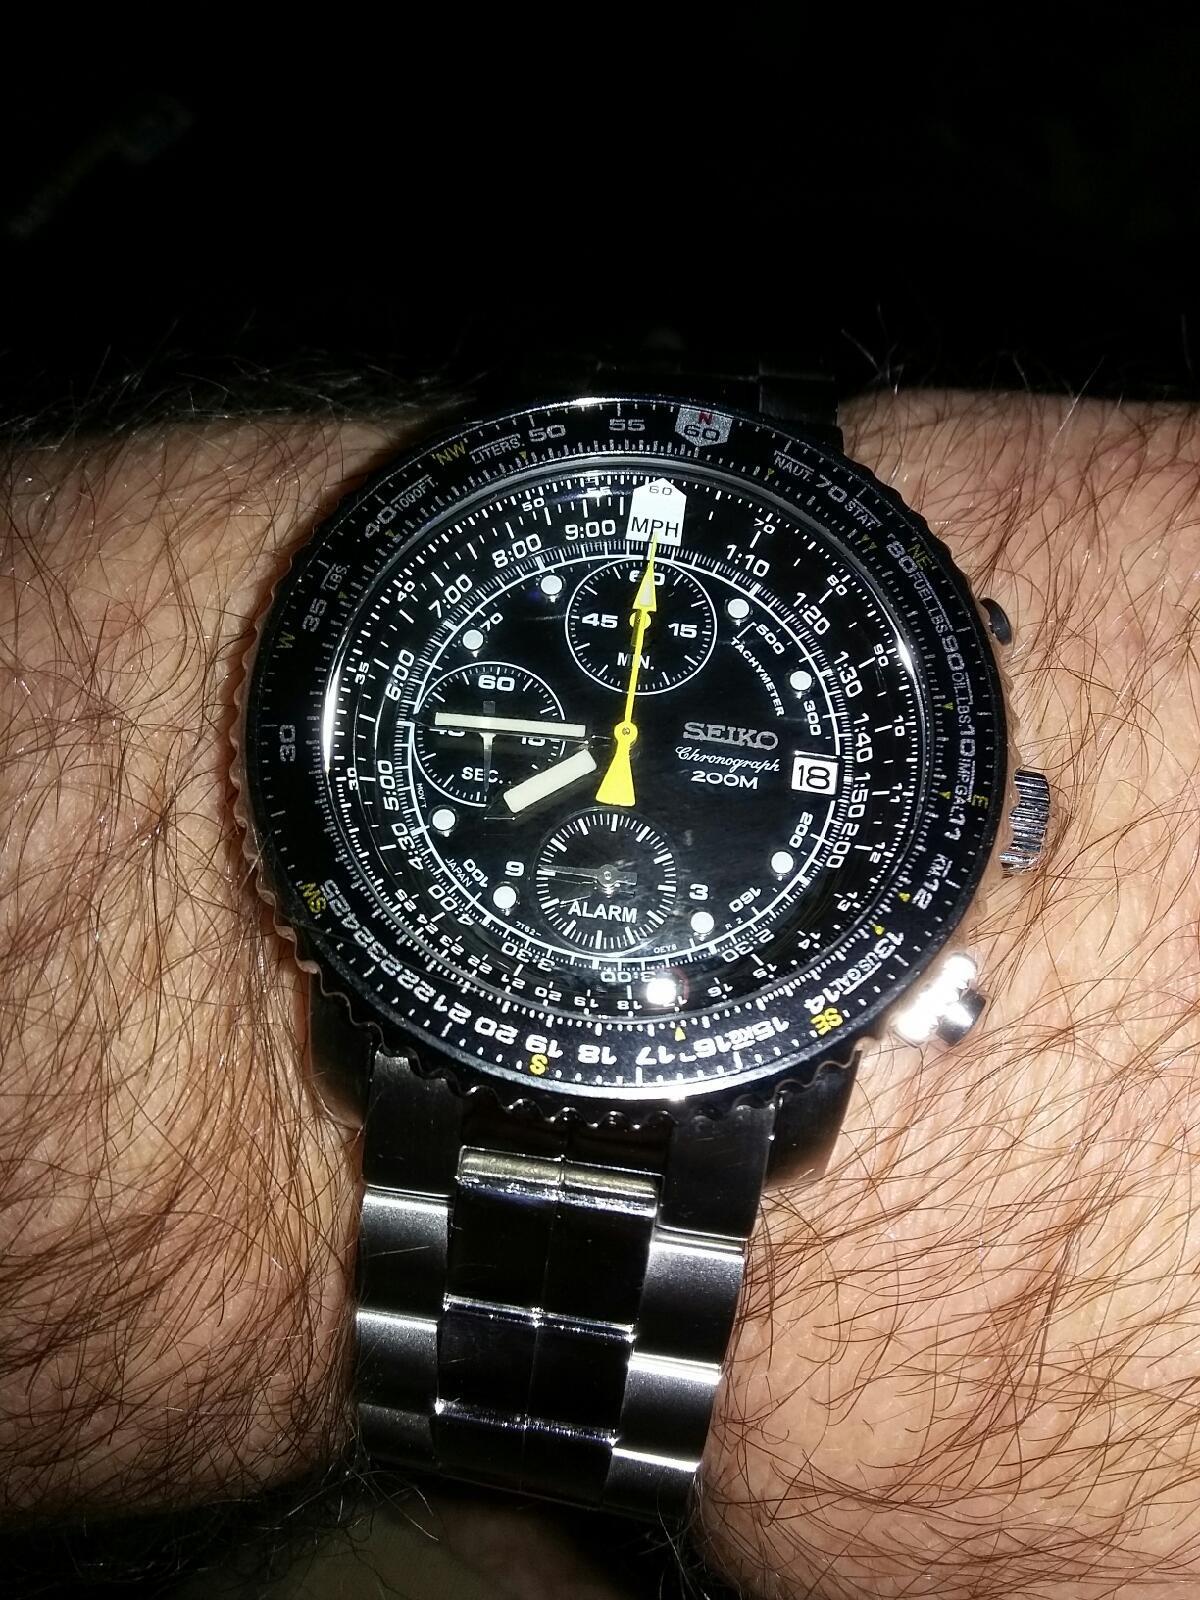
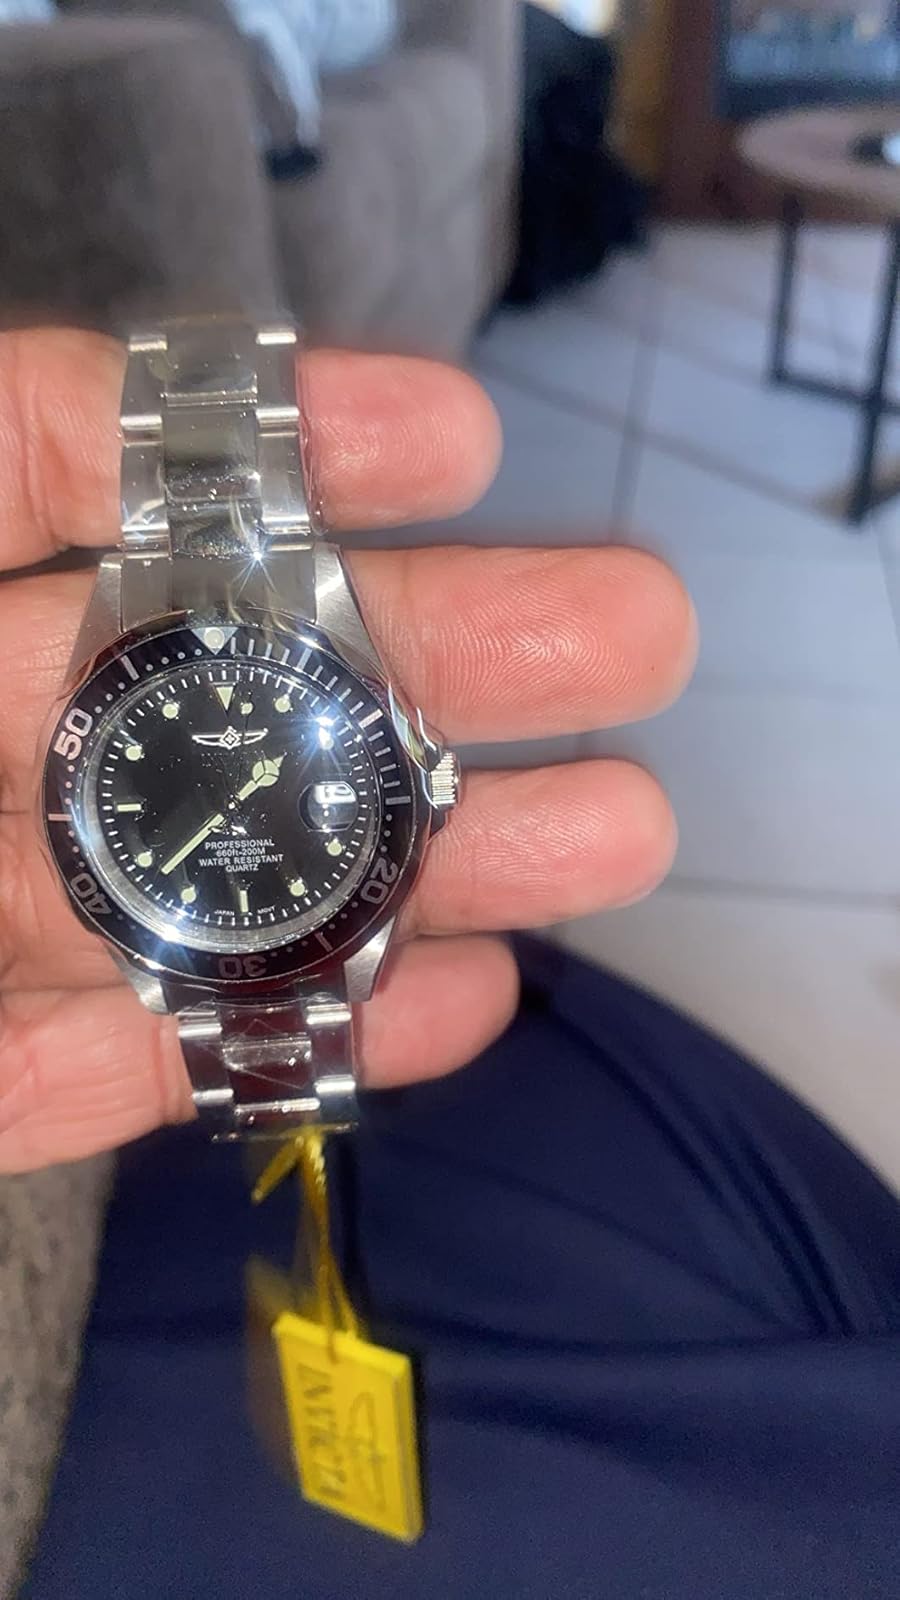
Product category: accessories_watch
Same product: no